Wan Kuzain

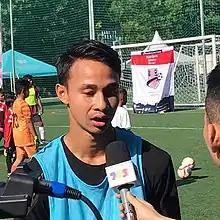
Wan Kuzain in 2019

Wan Kuzain bin Wan Ahmad Kamal (born September 14, 1998) is an American professional soccer player who plays as a midfielder for MLS Next Pro side St. Louis City 2 and has played for the United States at the under-17 level.